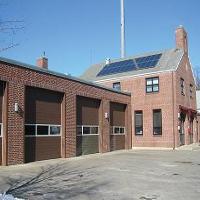
Weather: sun or clear